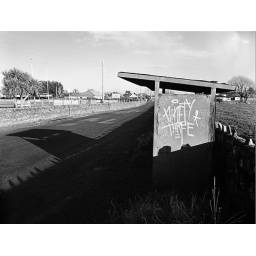
A bus shelter in the winter sun on the back road to Crosshaven by the Rugby club. Bronica. Tri-x